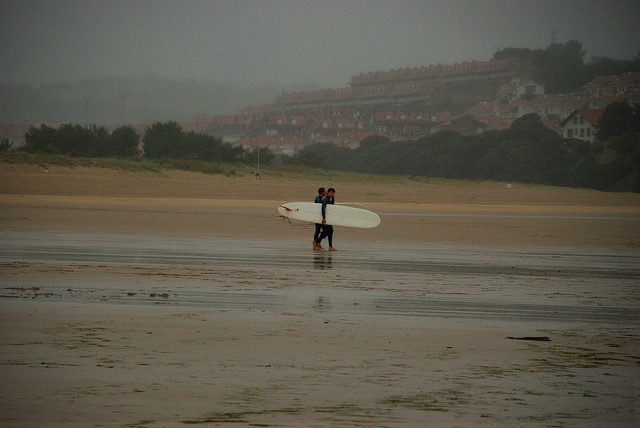
user: Given an image and a question. Answer the question in a short answer. Question: What type of board is that? Short Answer:
assistant: surf